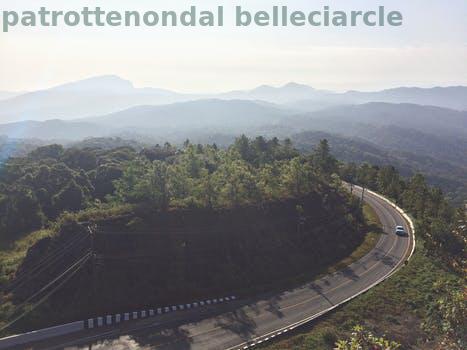
Label: Watermark